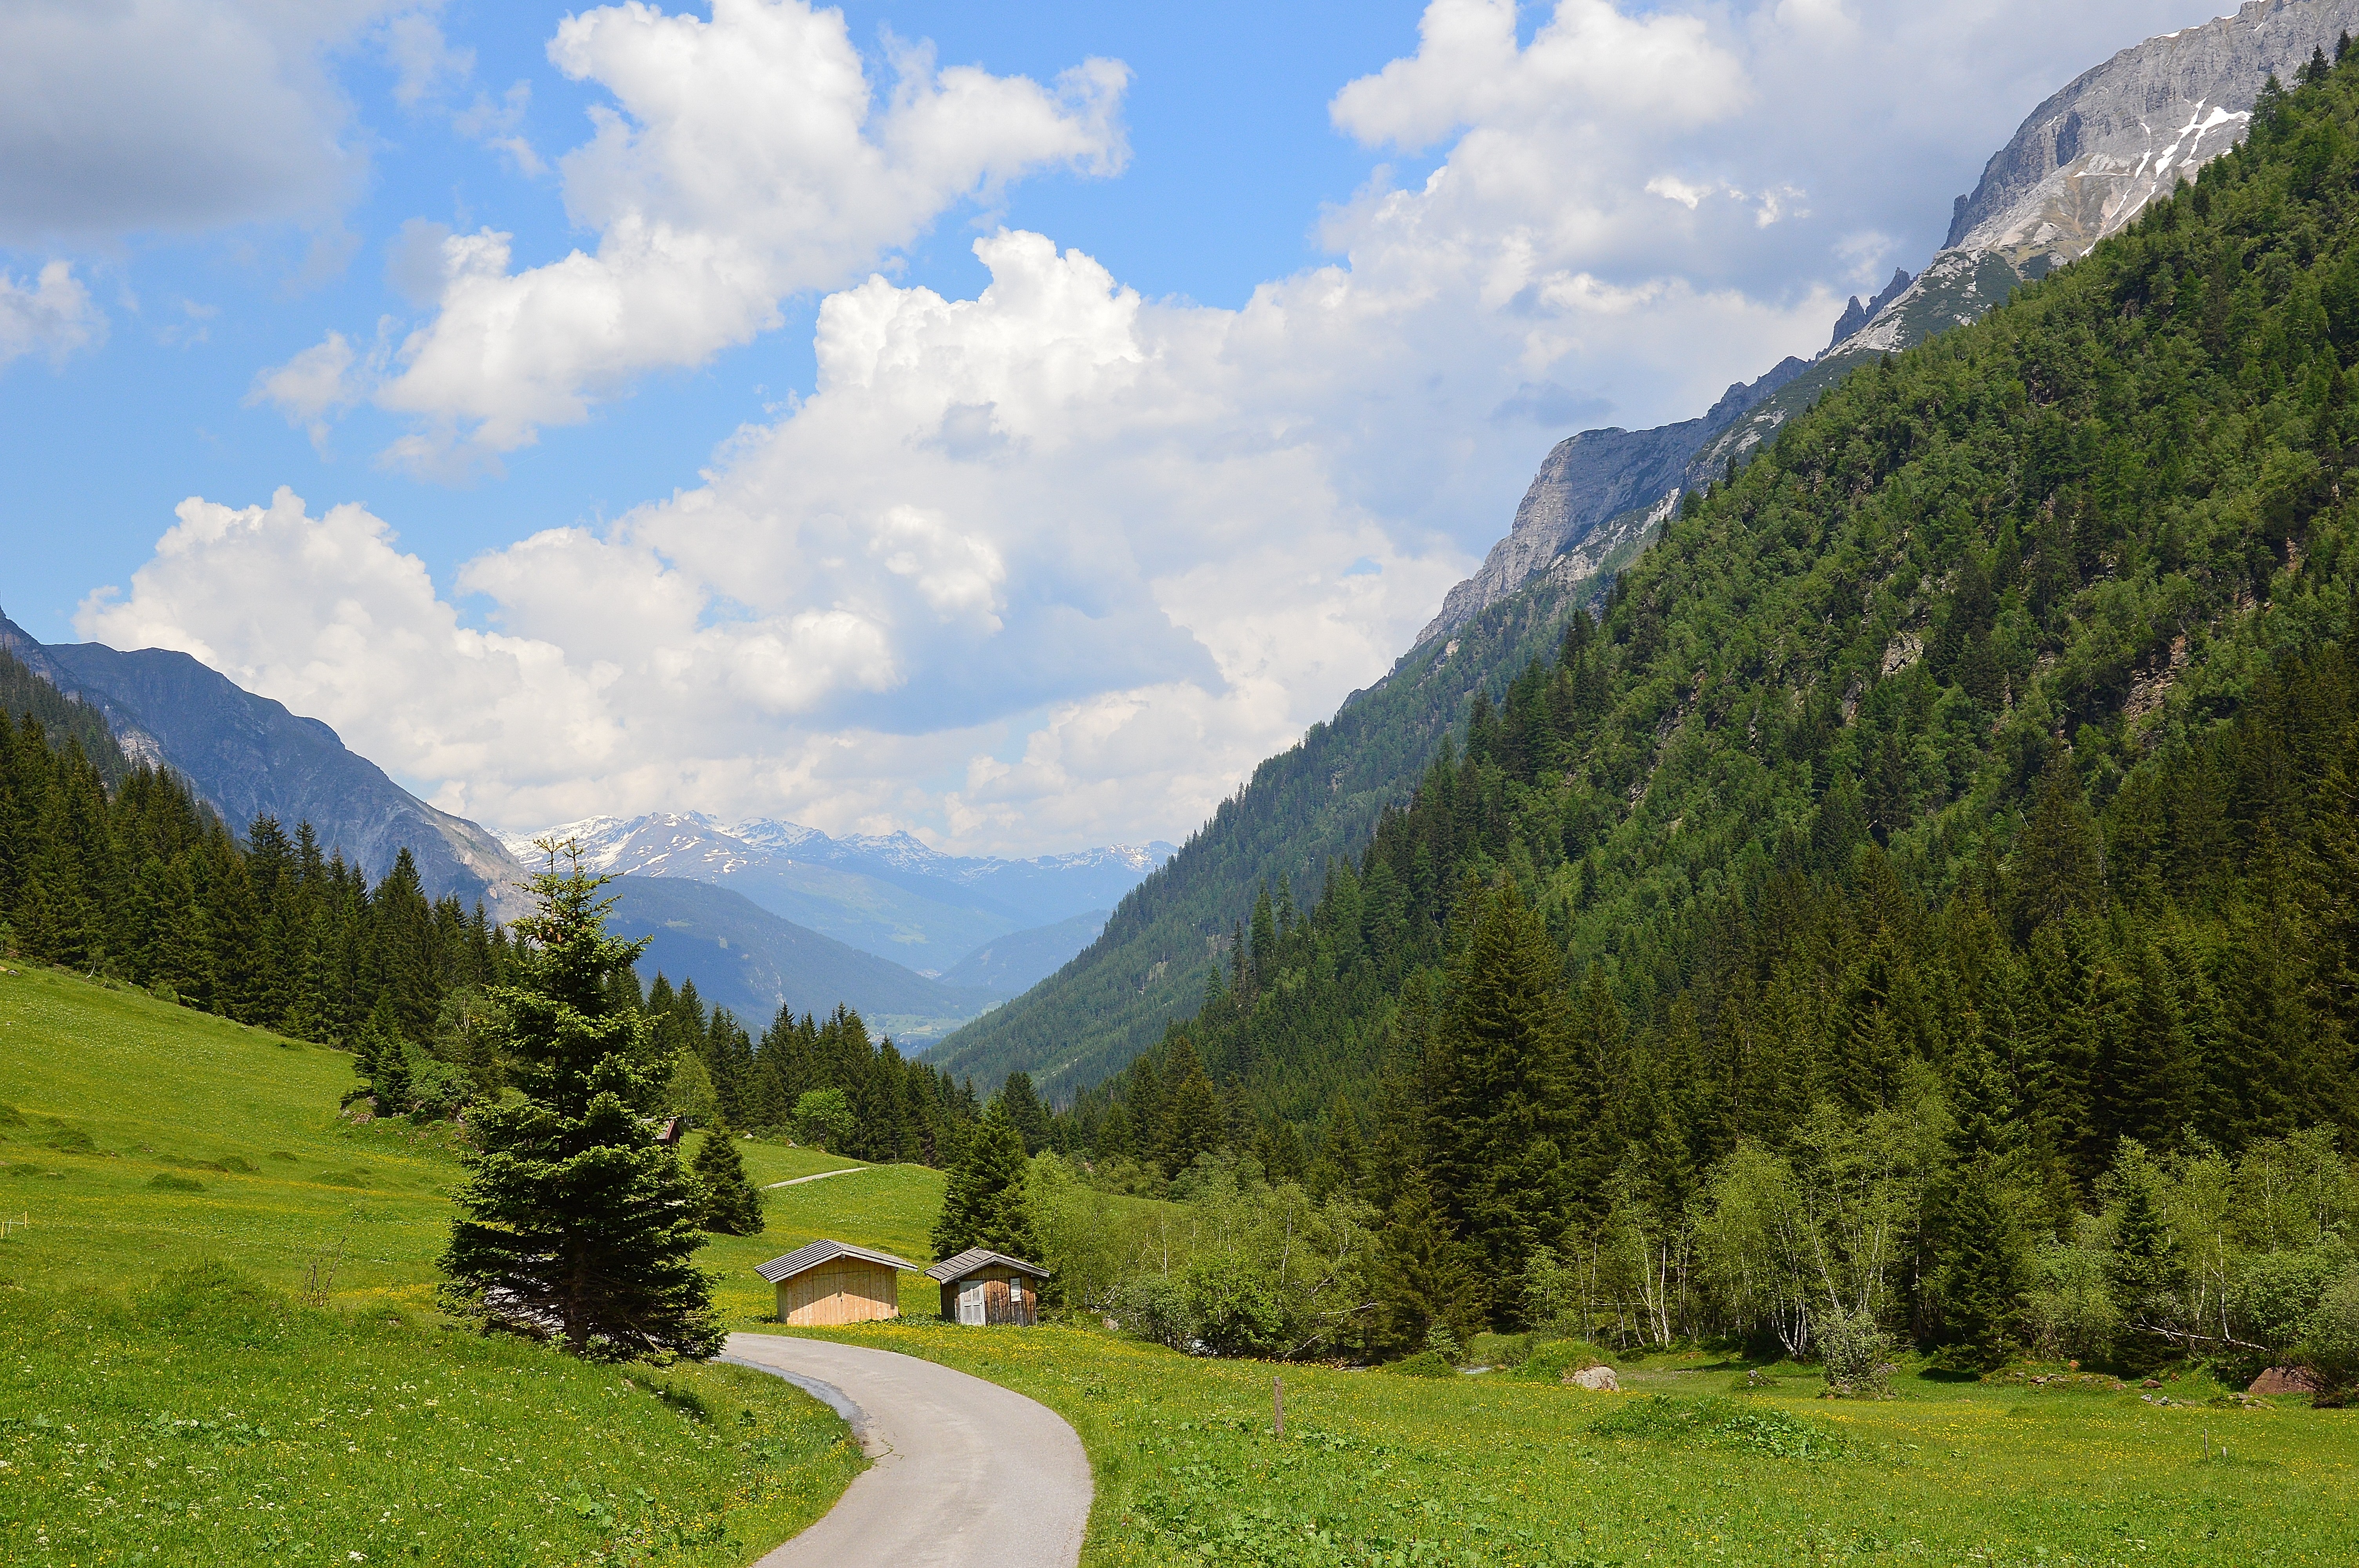
landscape, wilderness, walking, mountain, meadow, hill, lake, valley, mountain range, pasture, ridge, alps, grassland, plateau, ecosystem, tyrol, landform, wipptal, mountain pass, gschnitztal, gschnitz, geographical feature, mountainous landforms